Chinna Gounder

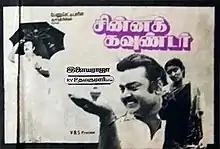
Poster

Chinna Gounder is a 1992 Indian Tamil-language drama film directed by R. V. Udayakumar, starring Vijayakanth, Sukanya, Manorama, Salim Ghouse, Sathyapriya, Goundamani, Senthil and Vadivelu. It was released on 15 January 1992, during Pongal. The film was remade in Telugu as "Chinarayudu", and in Kannada as "Chikkejamanru".